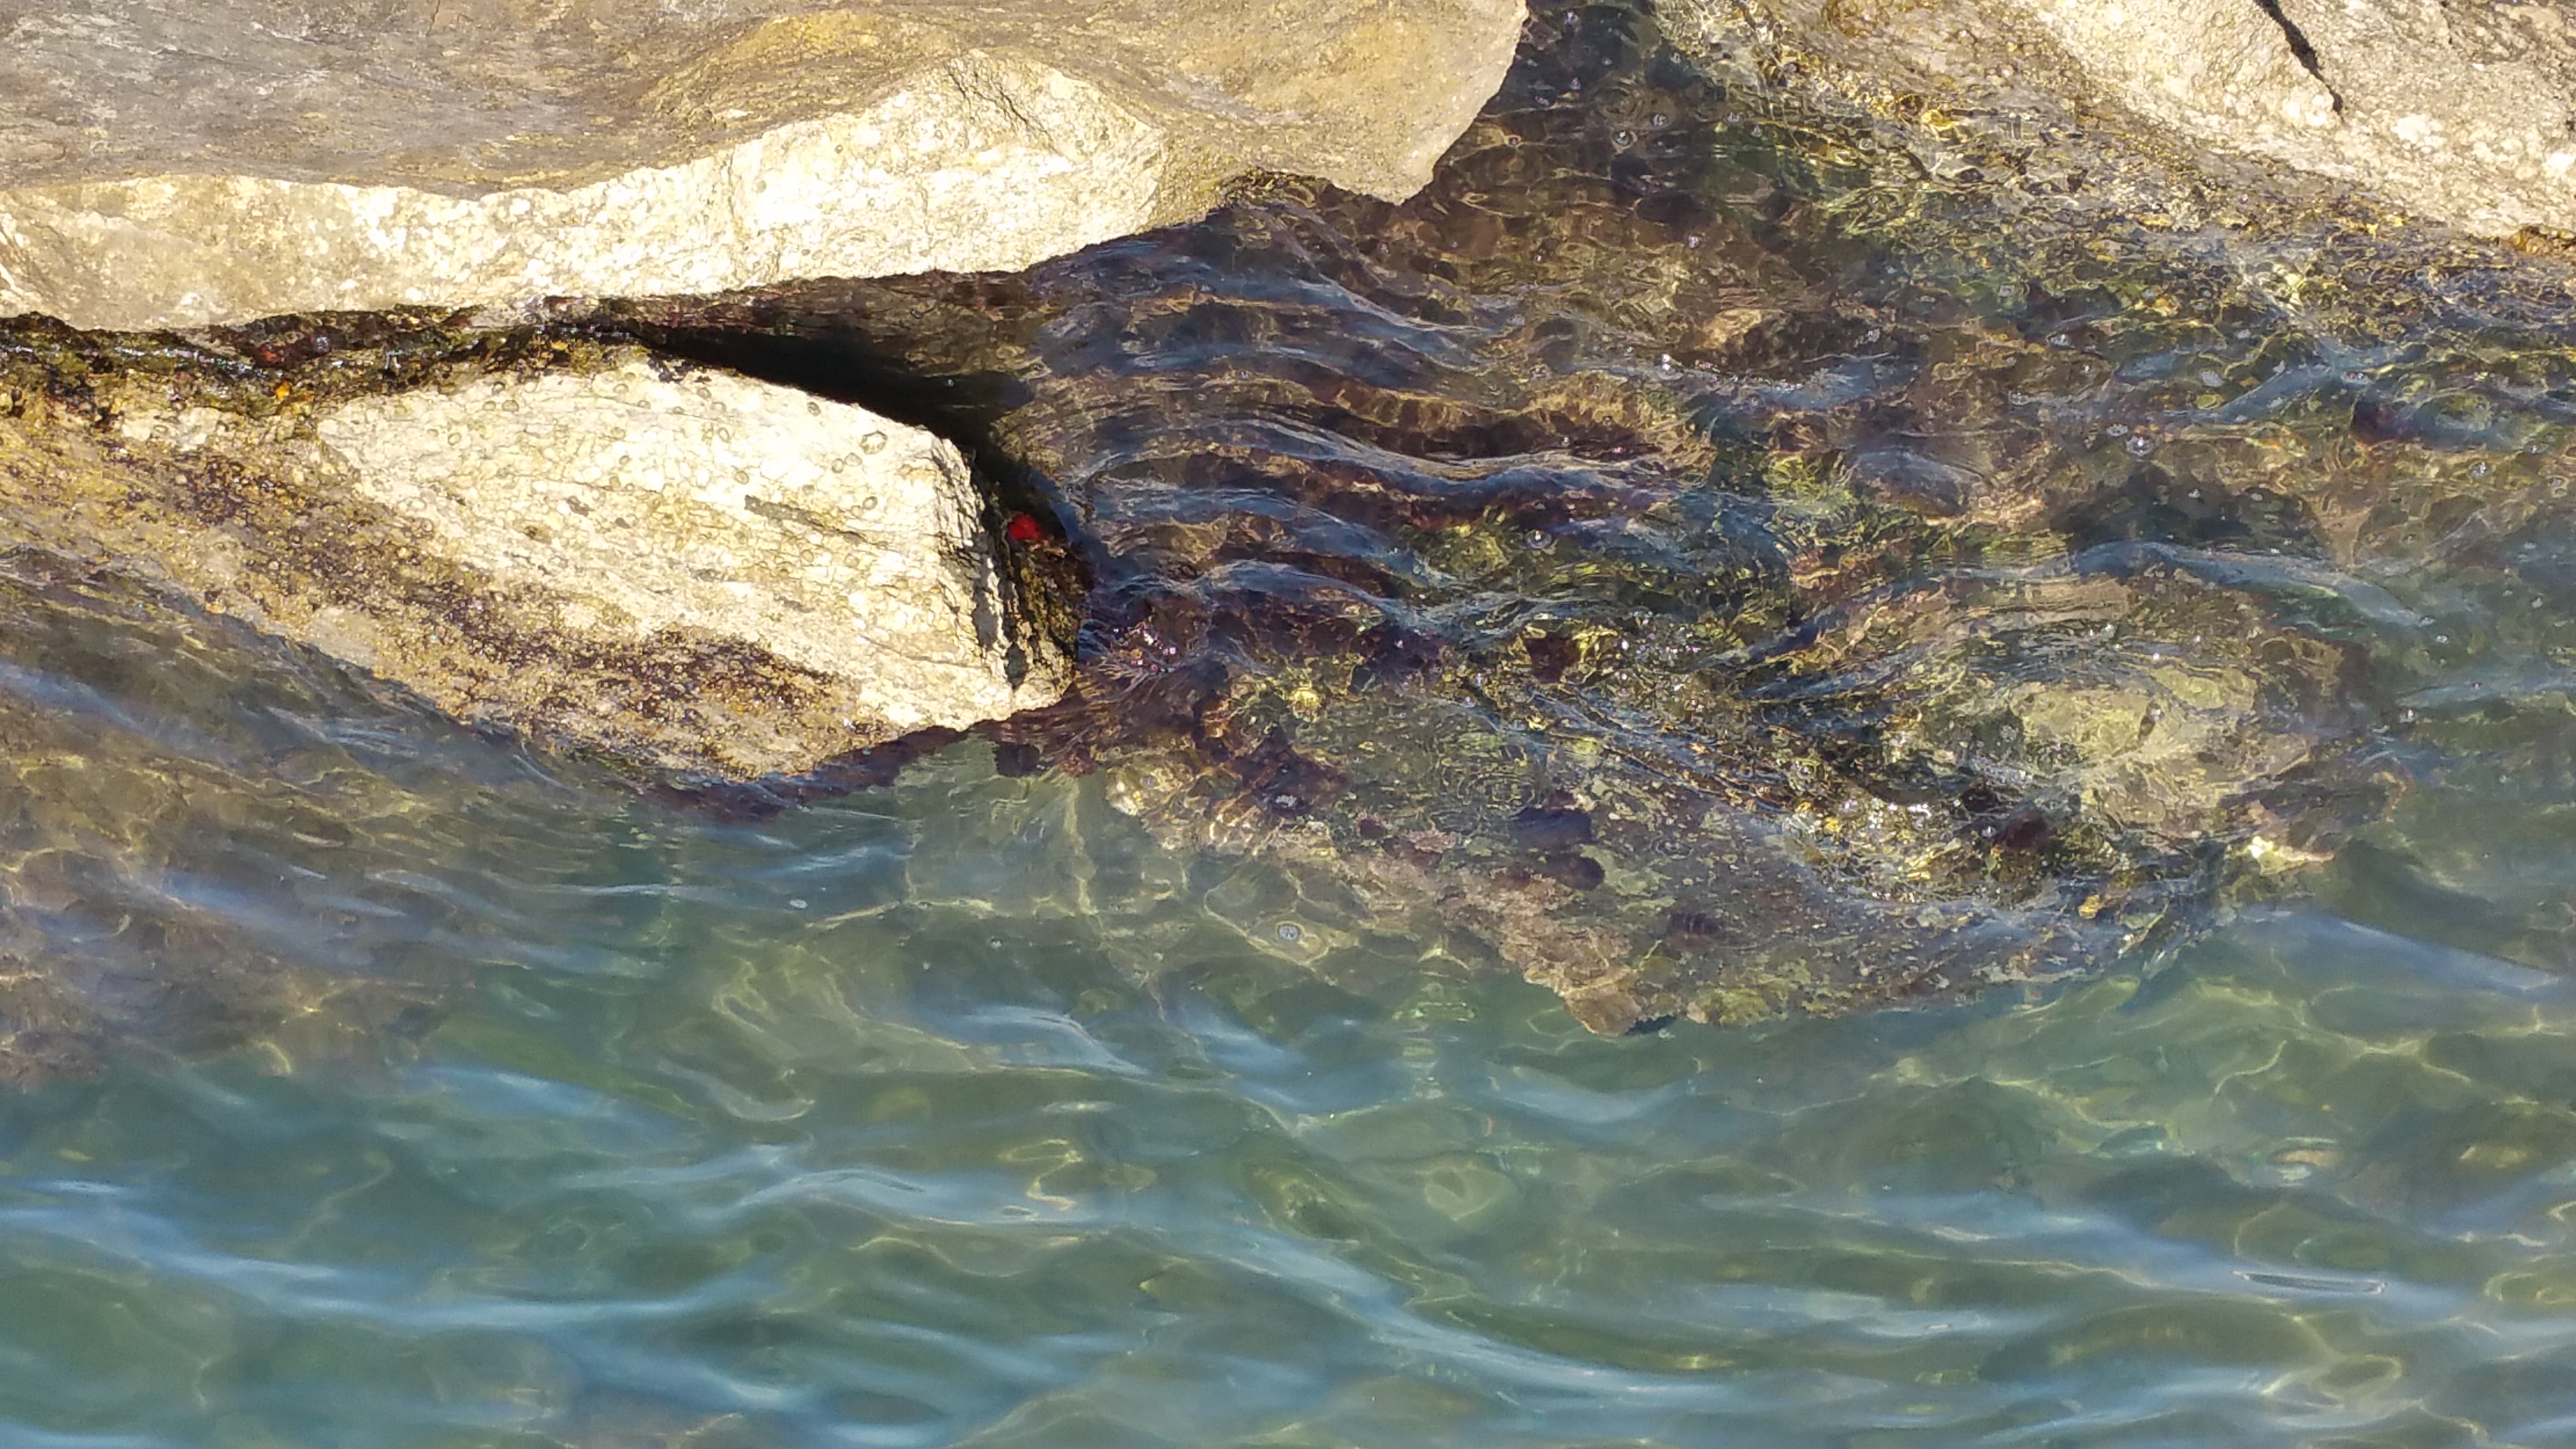
water, rock, river, stream, fauna, geology, outcrop, watercourse, bedrock, organism